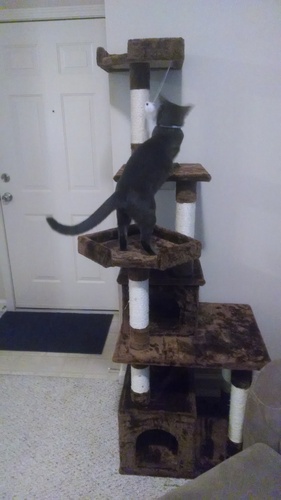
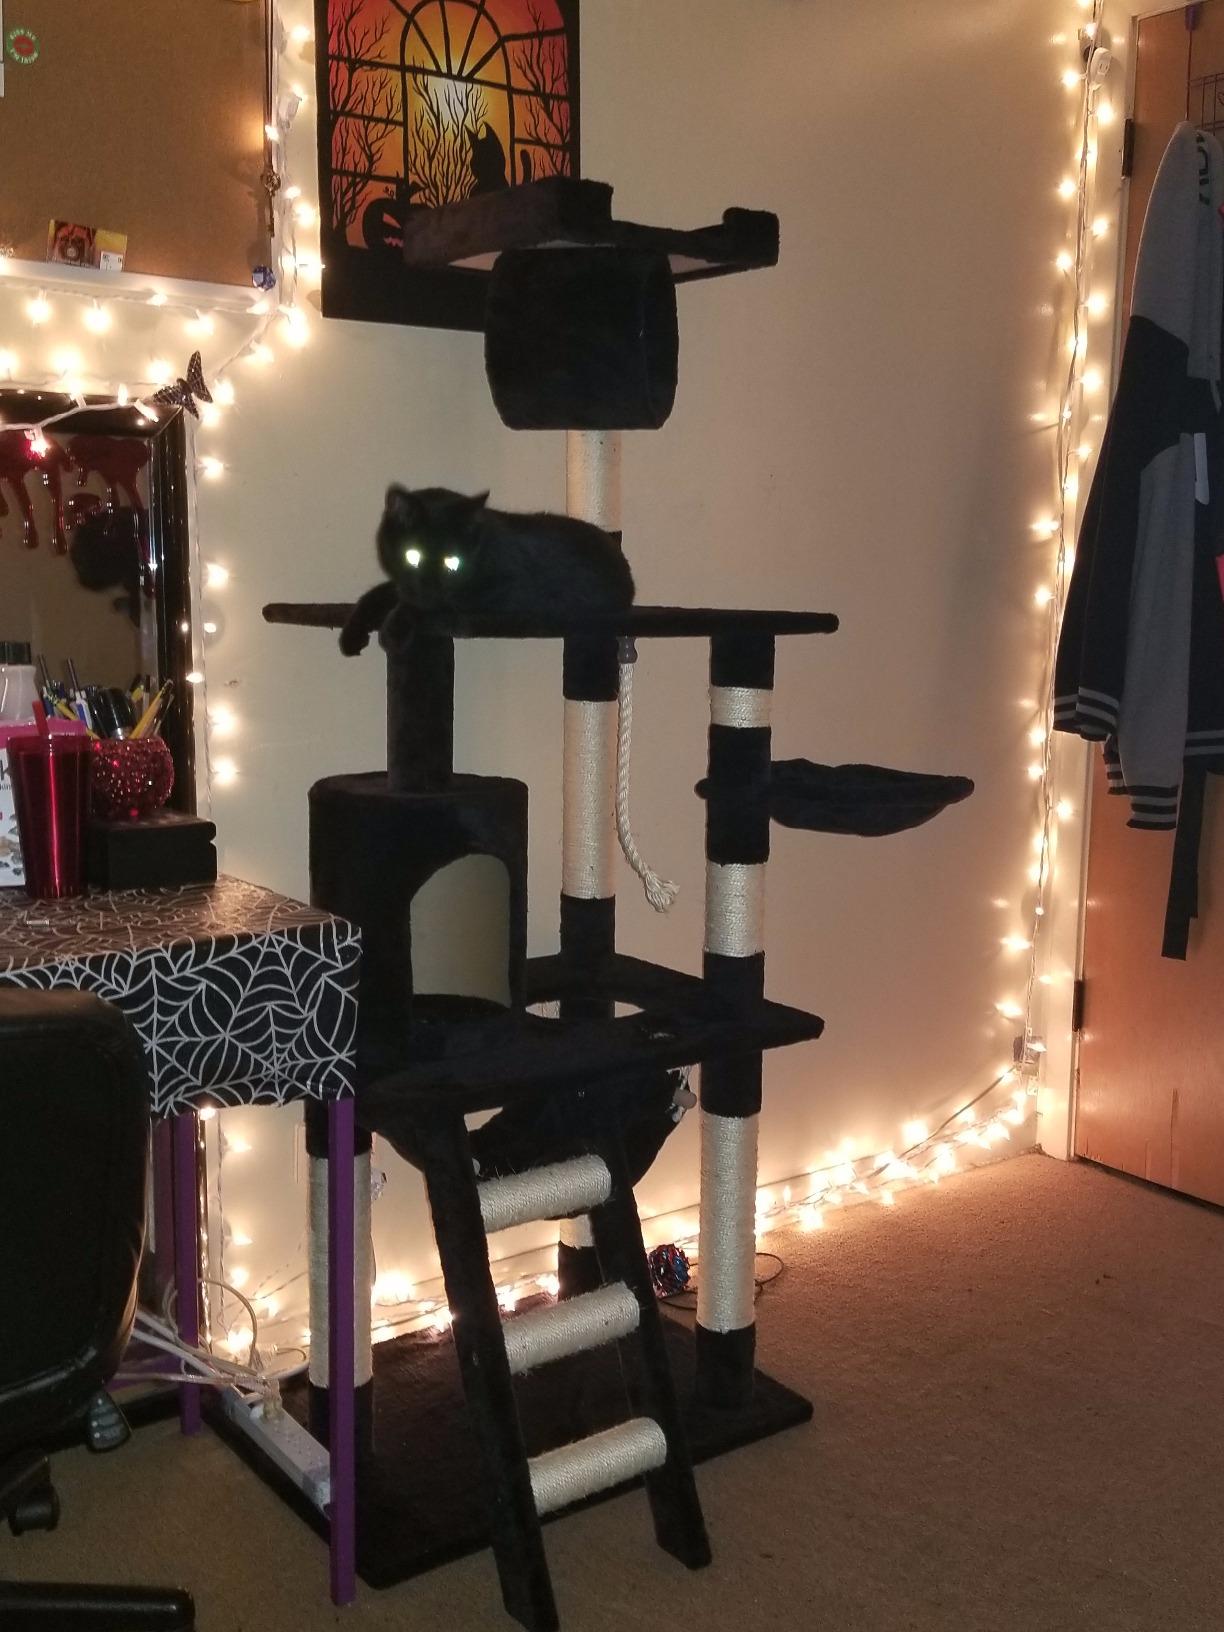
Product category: items_cat tree
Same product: no